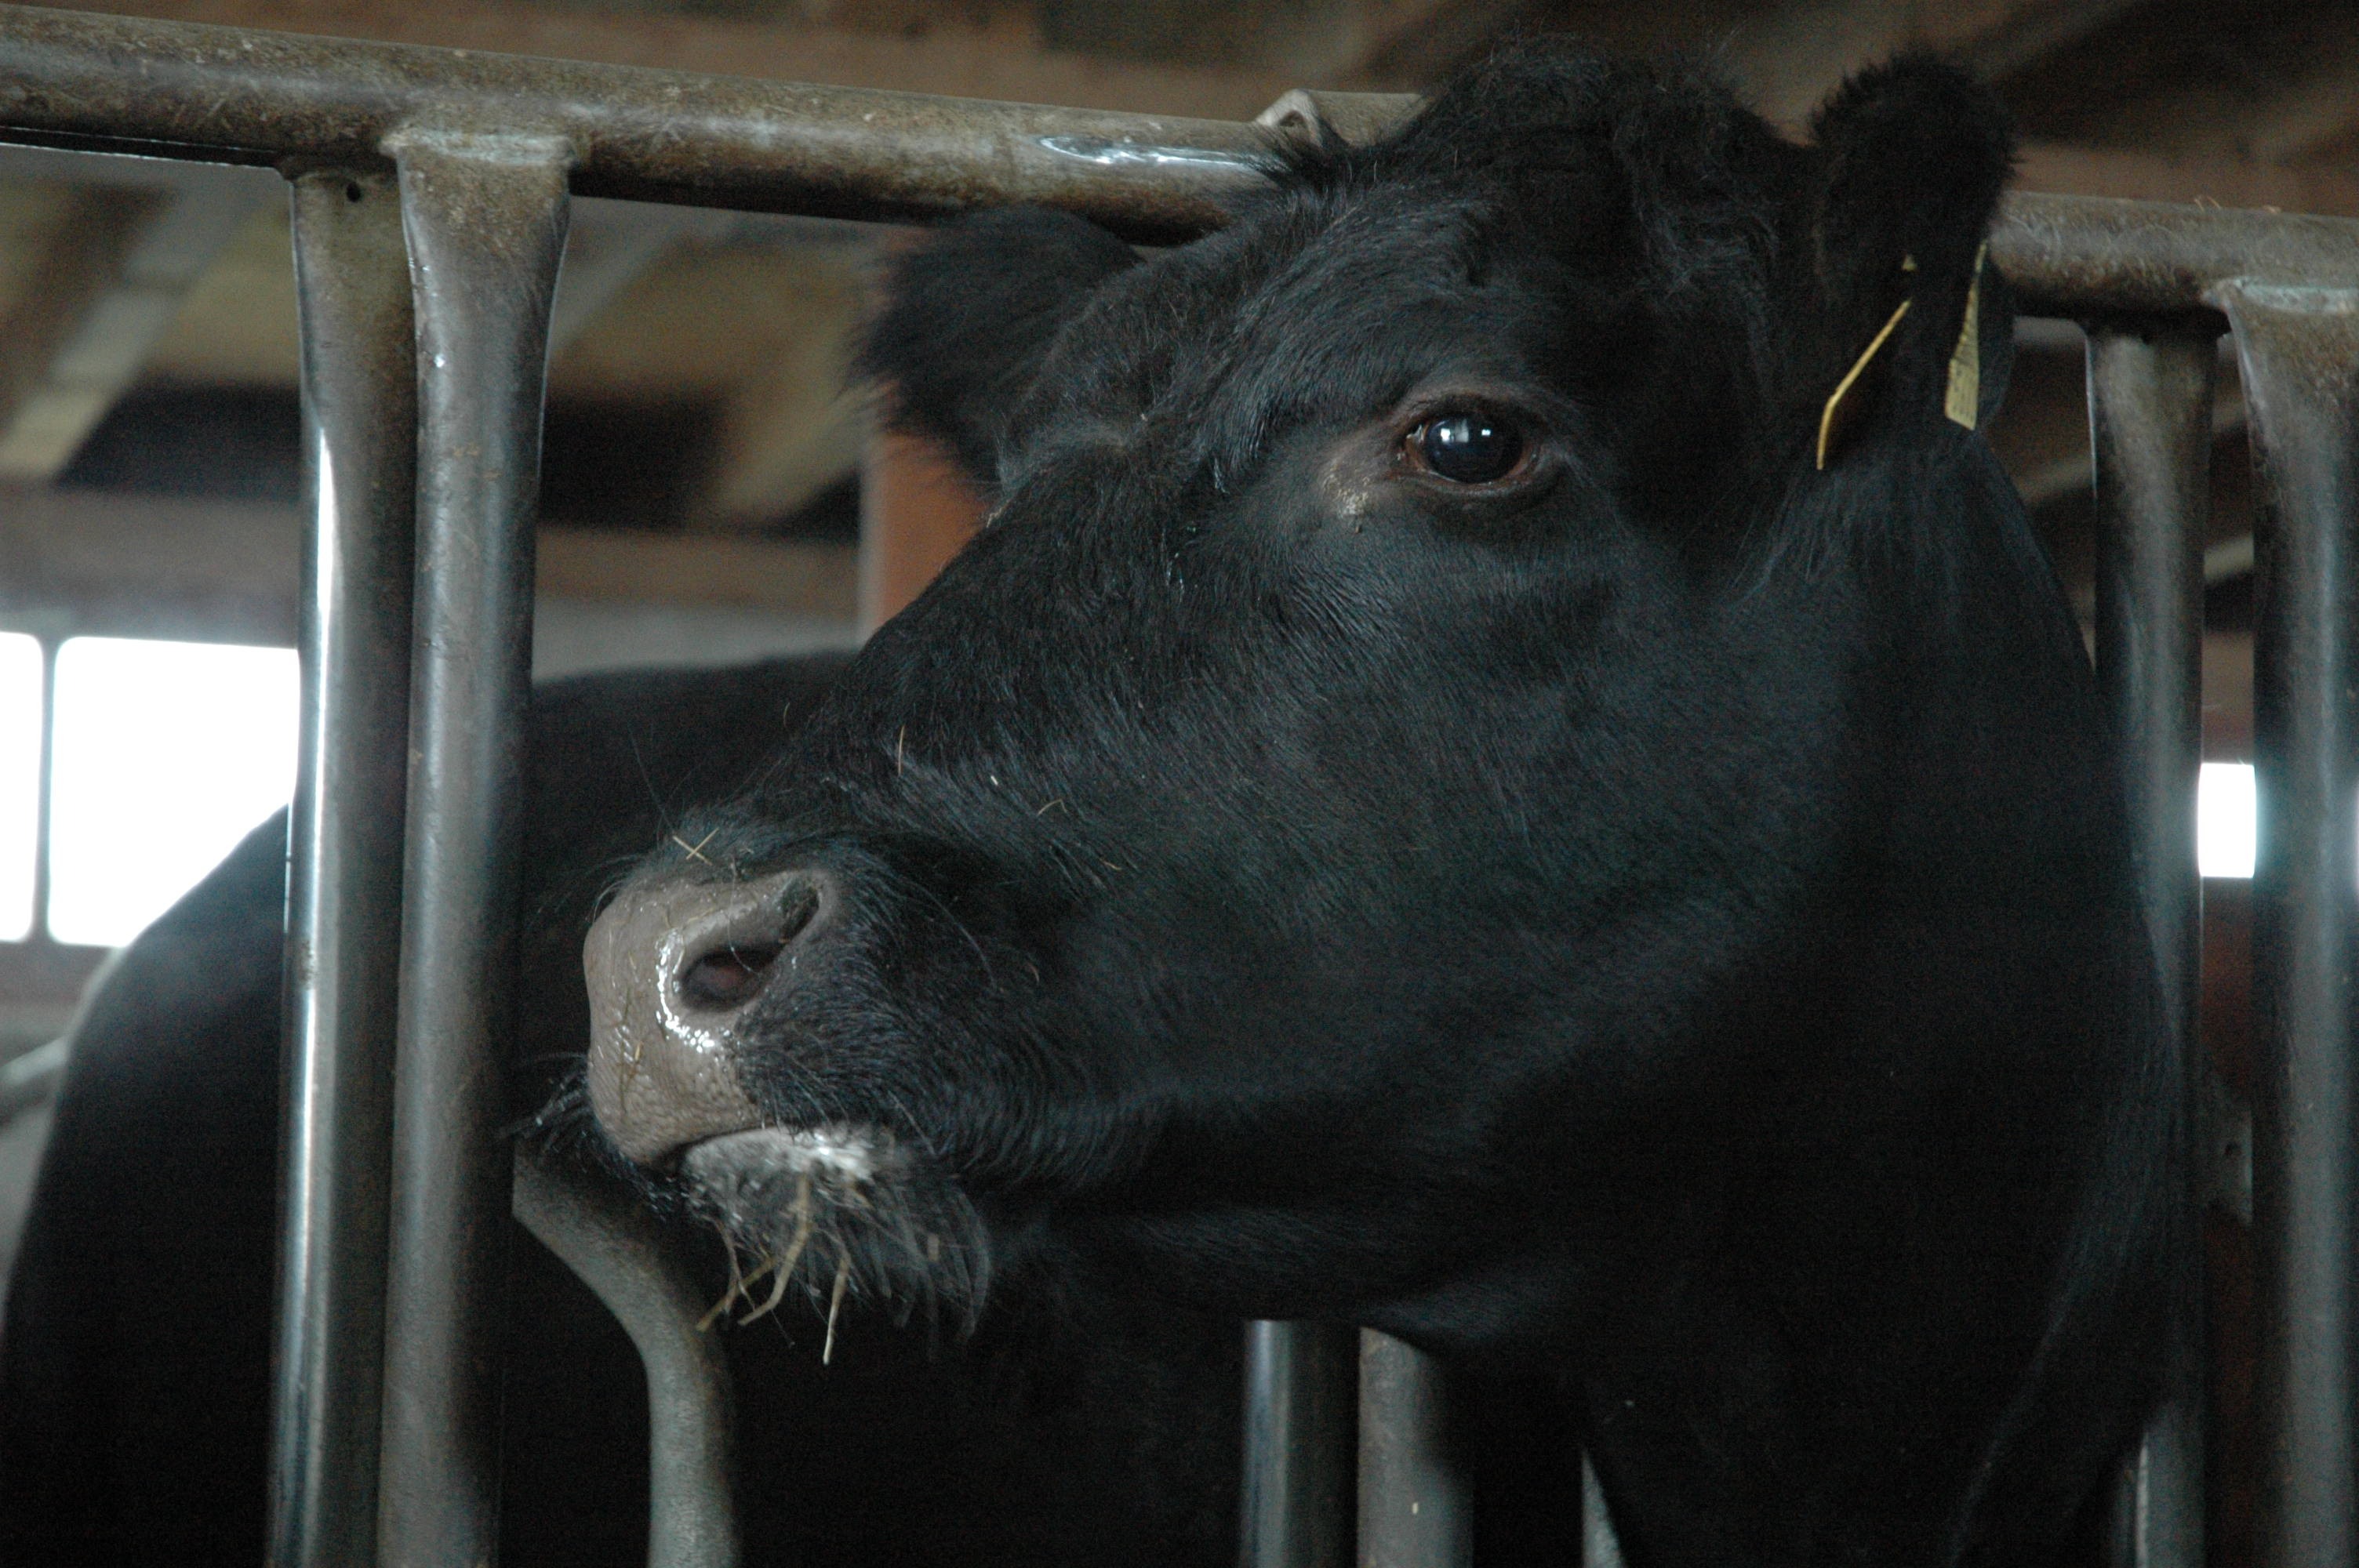
cow, mammal, beef, bull, vertebrate, angus, cattle like mammal